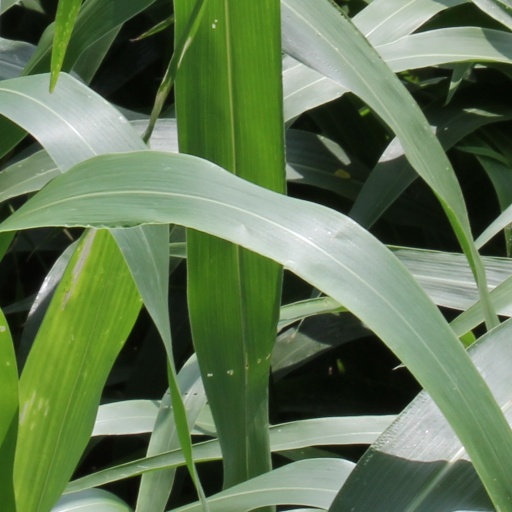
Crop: sorghum